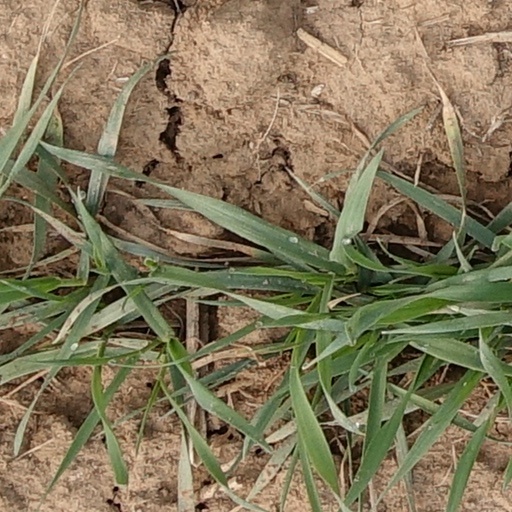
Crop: wheat